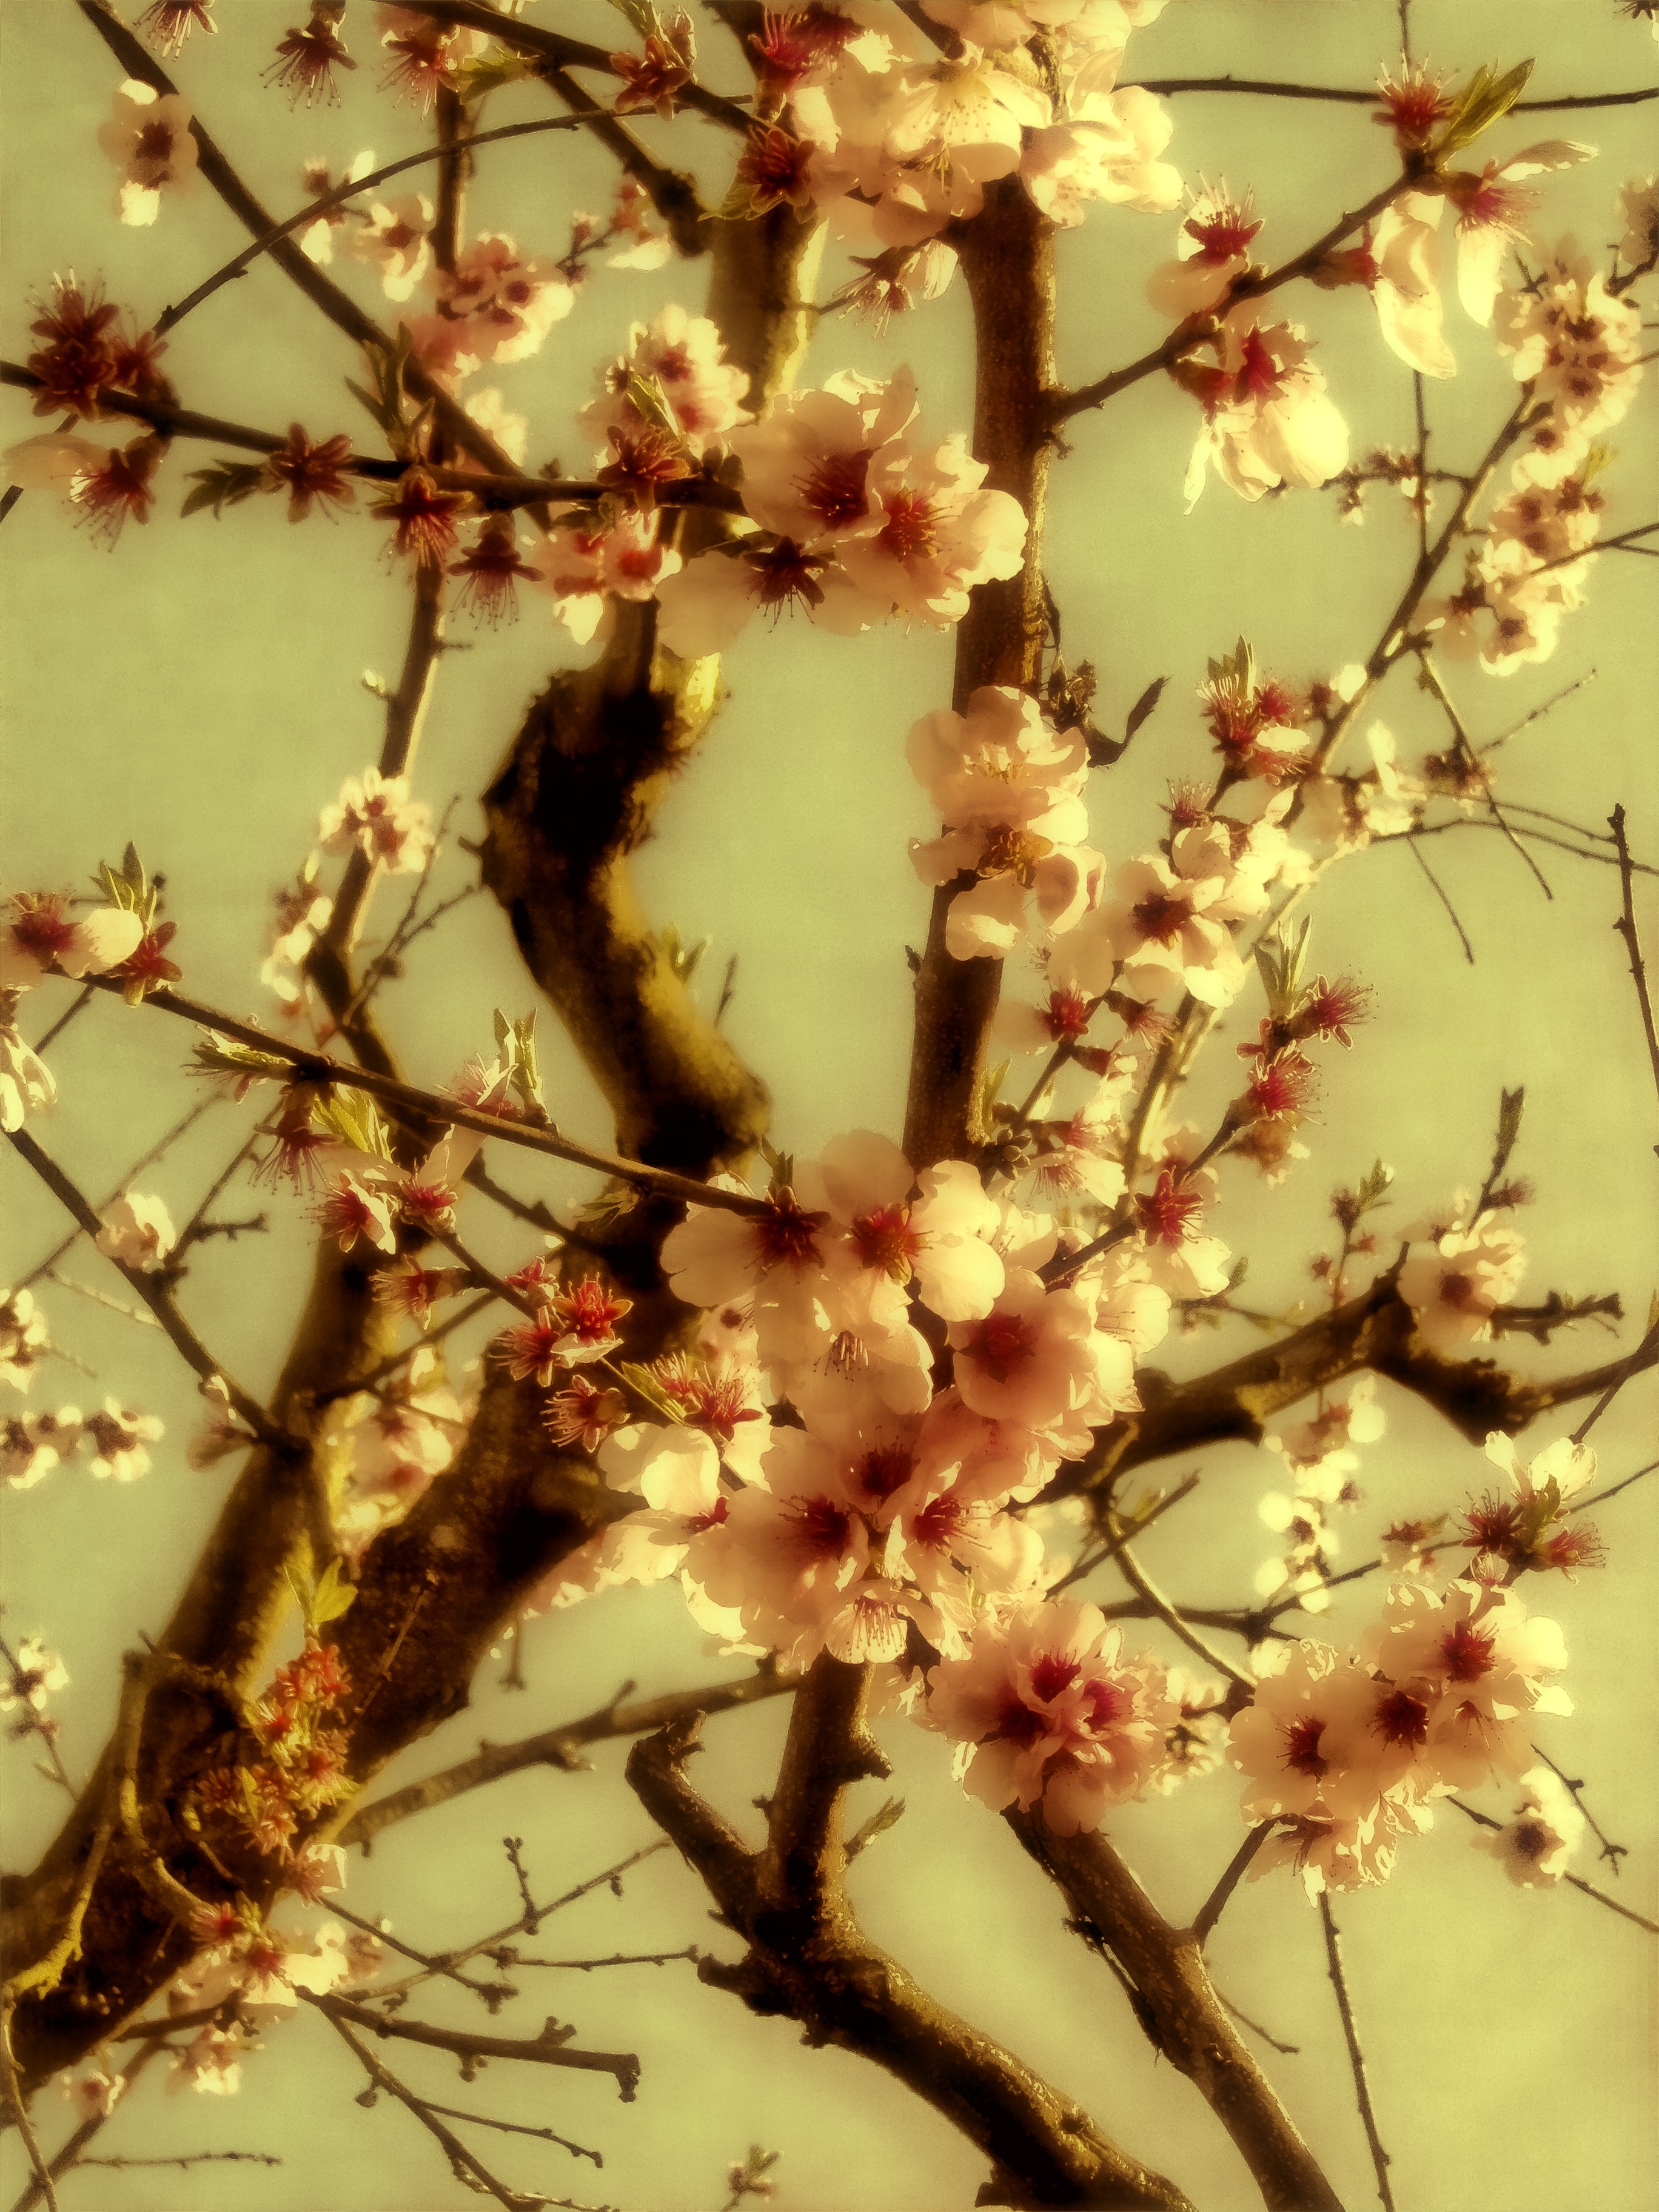
tree, nature, branch, blossom, blur, plant, leaf, flower, bloom, atmosphere, cute, food, spring, produce, autumn, botany, flora, season, cherry blossom, twig, flowers, japanese, beautiful, soft, cuddly, bud, mood, flowering plant, plant stem, woody plant